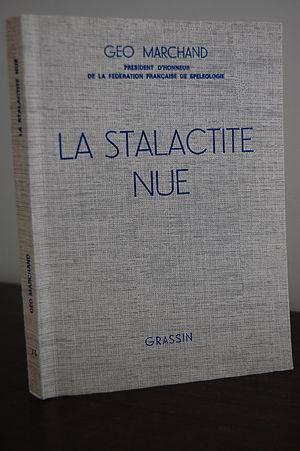
livre la stalactite nue, oeuvre de Géo Marchand
Géo Marchand, né le 27 juin 1922 à Vierzon, mort le 23 juillet 2010, est un spéléologue français.